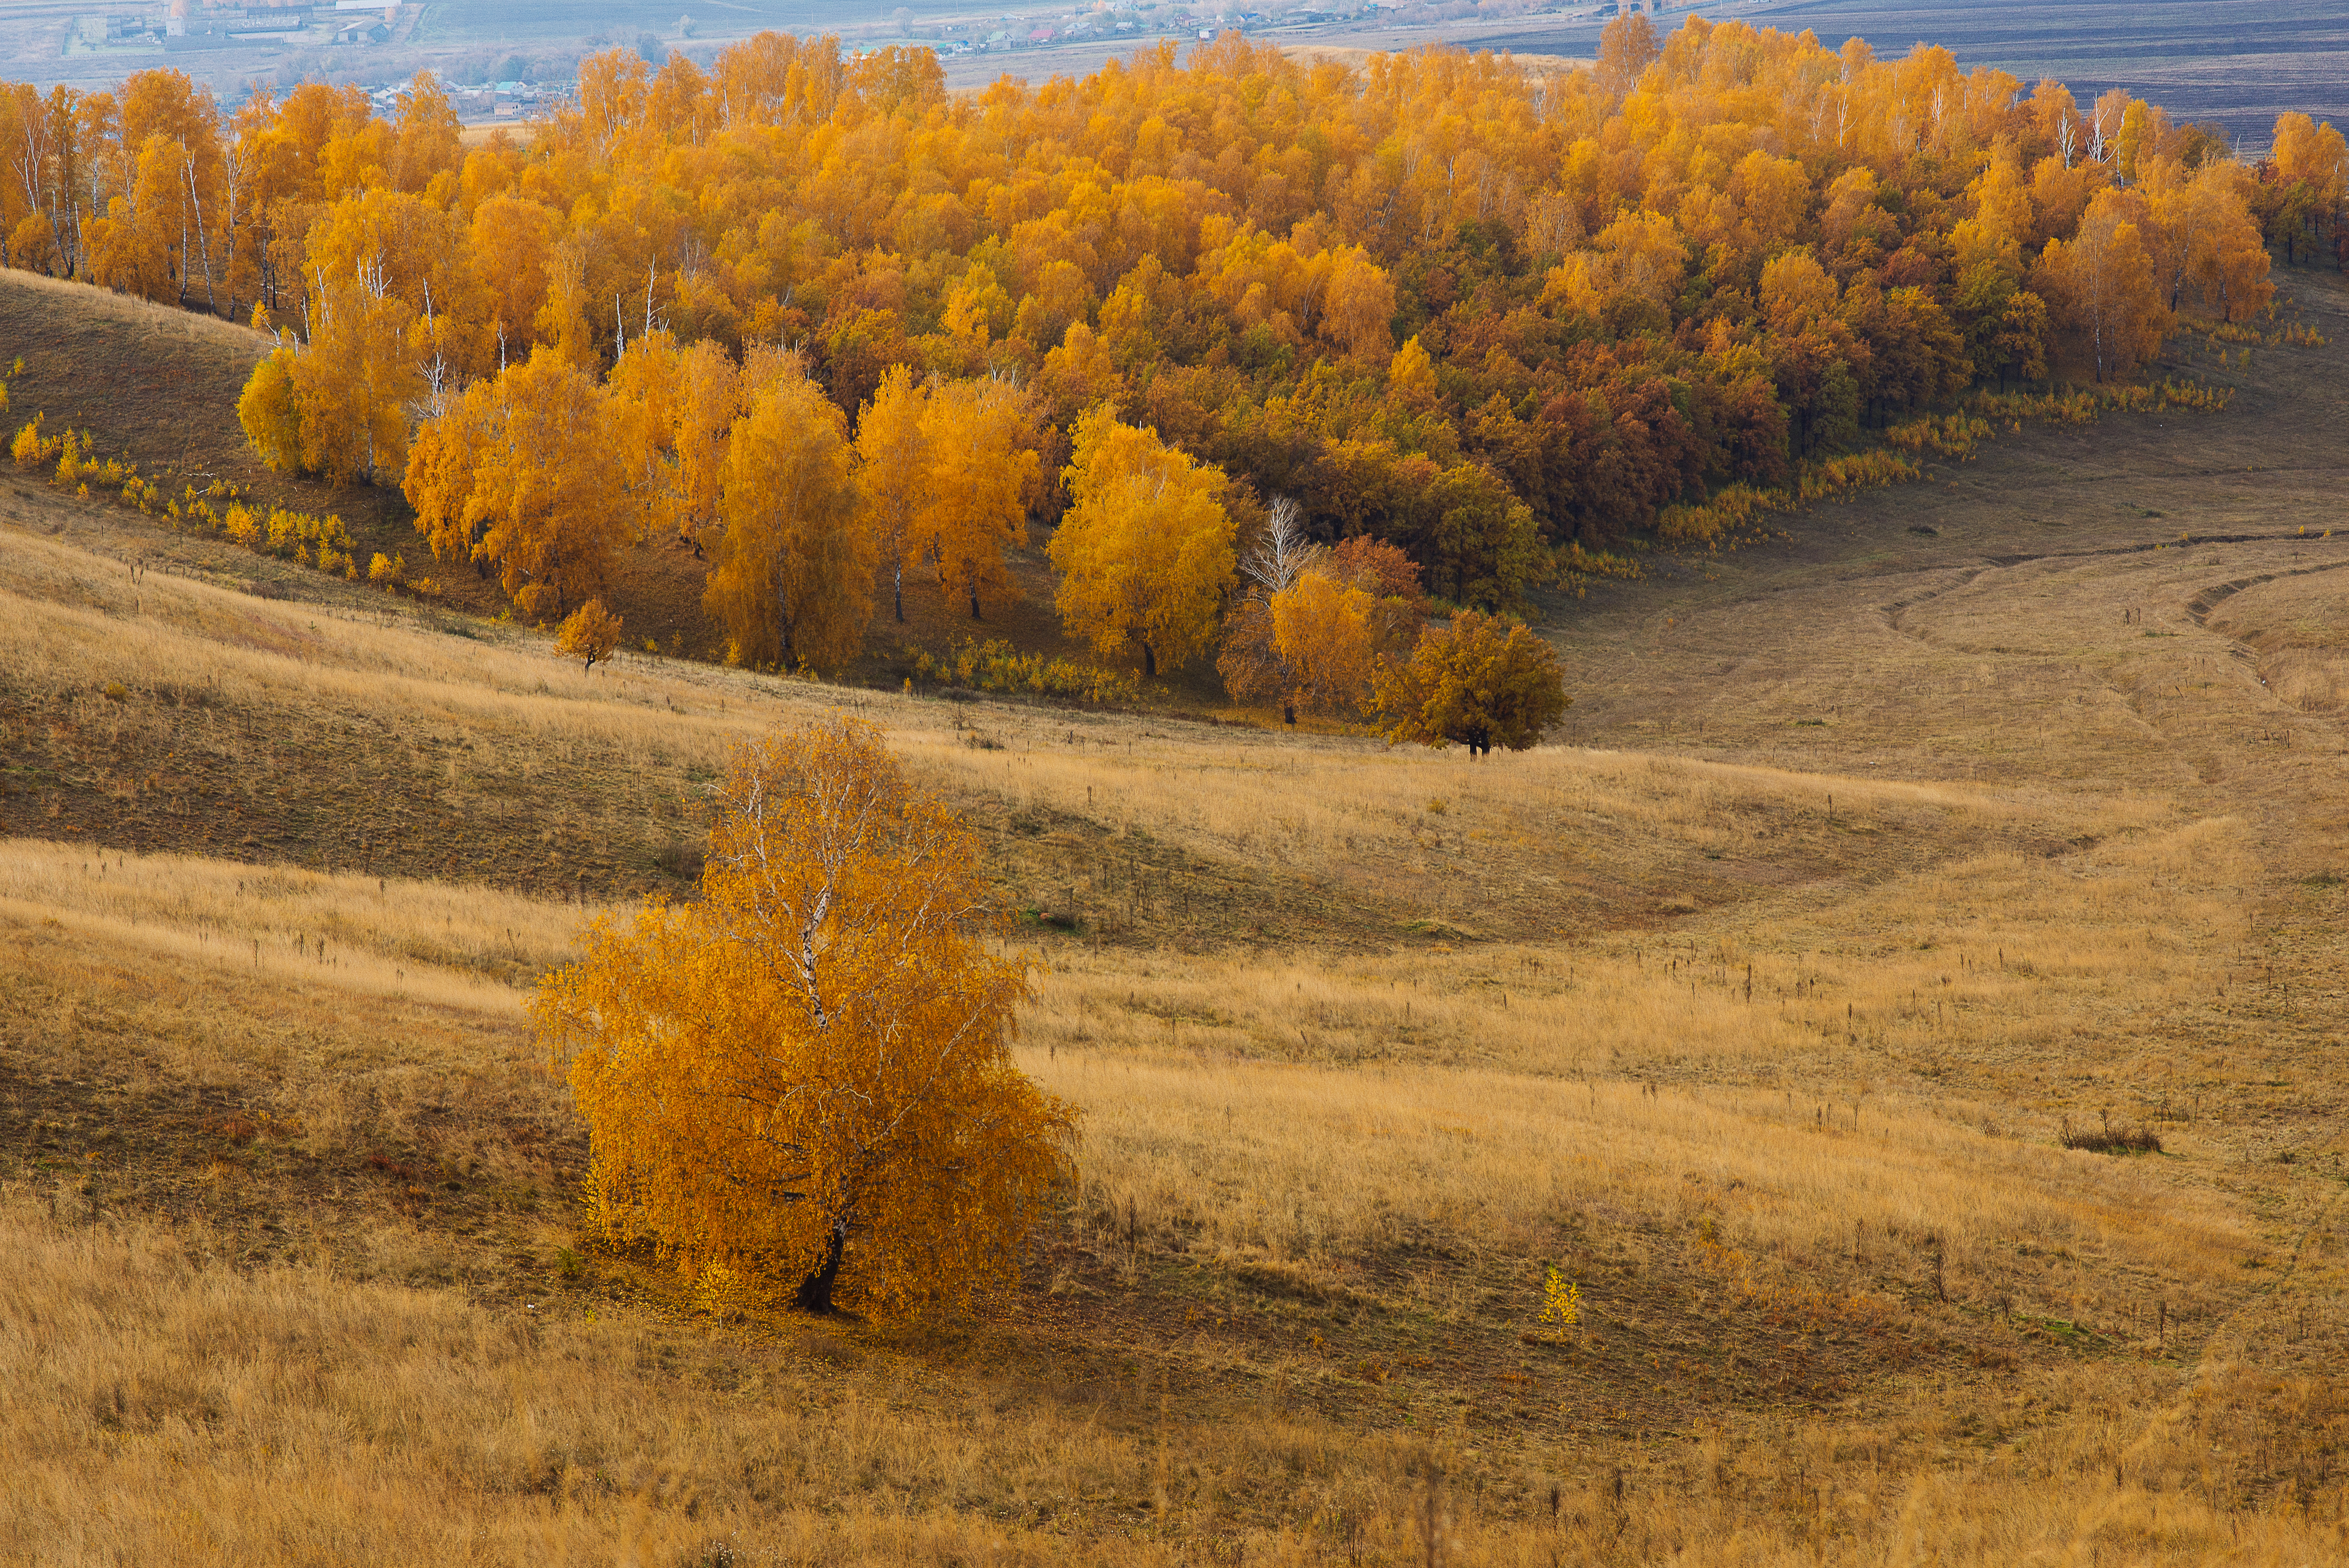
forest, autumn, landscape, nature, yellow, ecosystem, leaf, tree, hill, sky, field, larch, rural area, grassland, temperate broadleaf and mixed forest, ecoregion, biome, shrubland, grass family, prairie, escarpment, steppe, grass, plant community, meadow, pasture